Food and biological process engineering

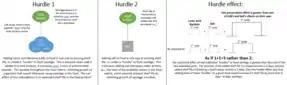
This figure illustrates the pathway of food preservation followed by lactic acid bacteria involving Nisin, as well as the pathway of food preservation followed by salt. Additionally, the hurdle effect of food preservation, such as by adding lactic acid bacteria and salt to a food product, is illustrated and described.

An important task within the realm of food safety is the elimination of microorganisms responsible for food-borne illness. Food and waterborne diseases still pose a serious health concern, with hundreds of outbreaks reported per year since 1971 in the United States alone. The risk of these diseases has risen throughout the years, mainly due to the mishandling of raw food, poor sanitation, and poor socioeconomic conditions. In addition to diseases caused by direct infection by pathogens, some food borne diseases are caused by the presence of toxins produced by microorganisms in food. There are five main types of microbial pathogens which contaminate food and water: viruses, bacteria, fungi, pathogenic protozoa and helminths.